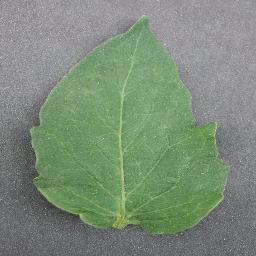
Label: Tomato___healthy